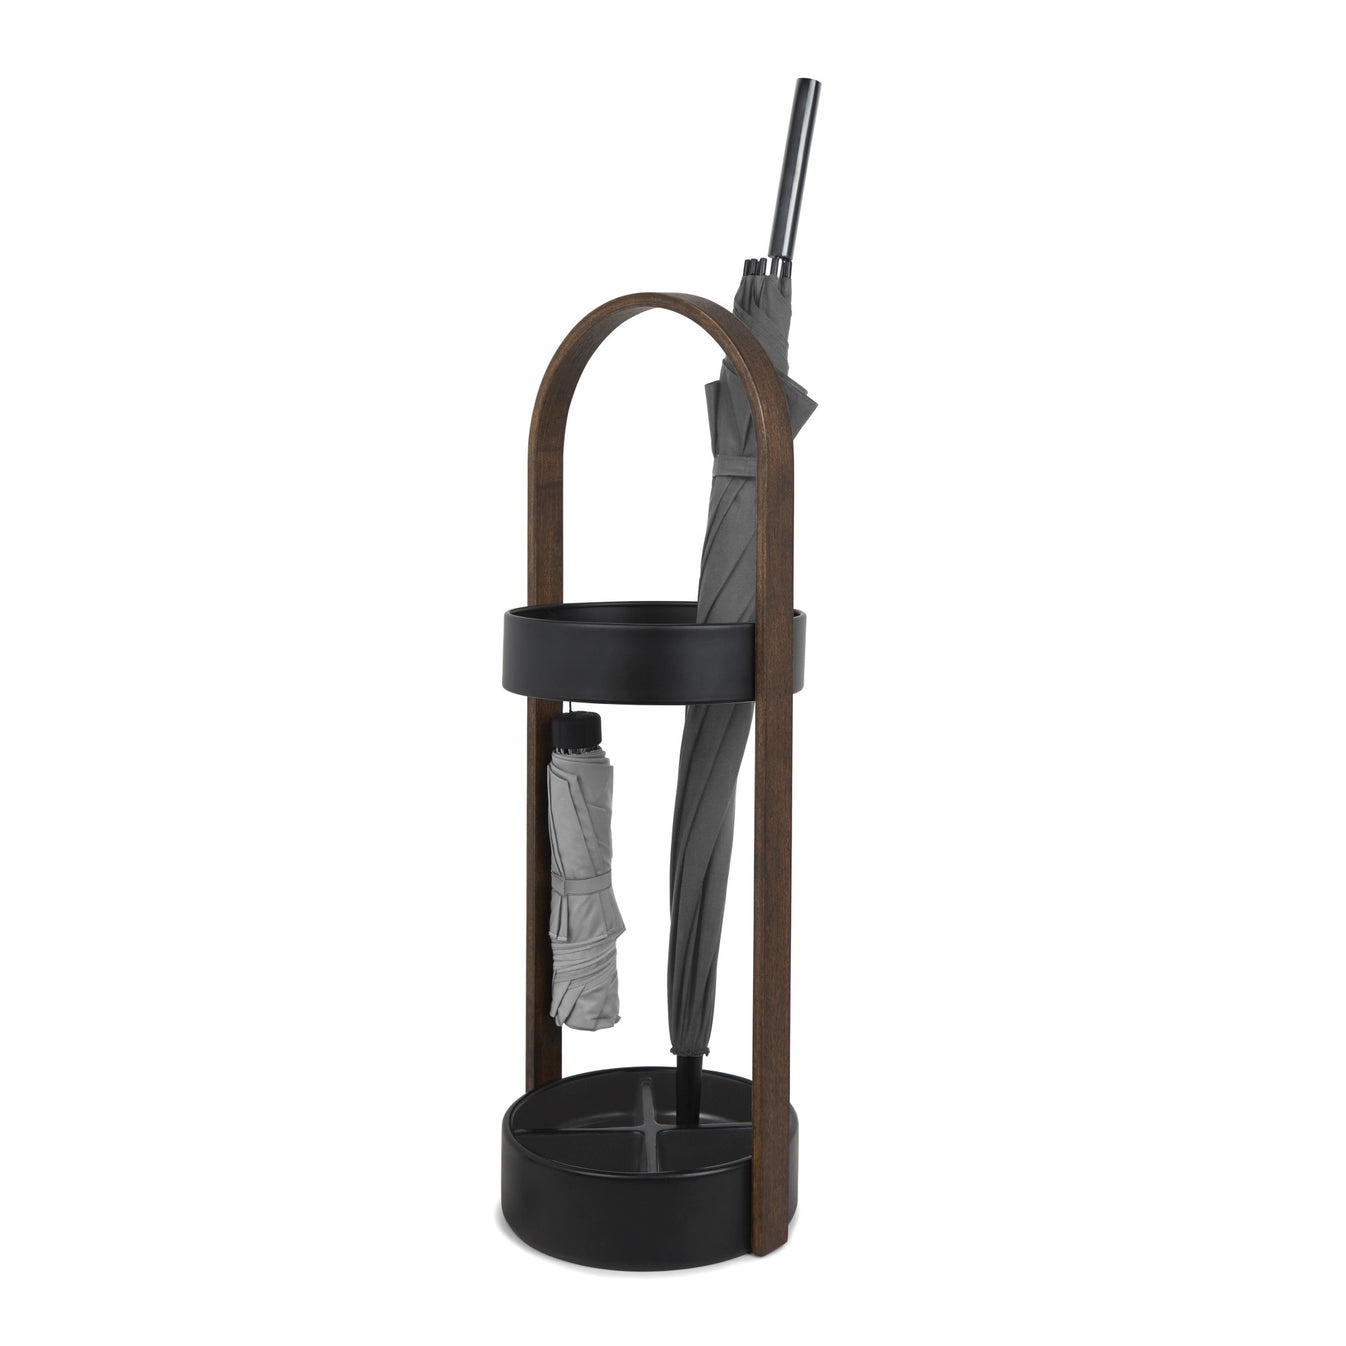
Bellwood Umbrella Stand
The Bellwood Umbrella Stand is durable as it is stylish thanks to its beautiful and shape and resin base, which is water-resistant and prevents rusting. Featuring a round base and a curved wood veneer handle with an upper ring made of steel. This piece is easy to assemble and includes all hardware. Its slots will hold your tall umbrellas with ease and its tiny hooks on the top of the ring will hold your more compact, short umbrellas. Measuring 8 ¾ dia. x 27 inches (22.2 dia x 68.6 cm) this stylish piece will fit neatly into many different spaces and styles of décor. Sleek And Durable Umbrella Stand: An umbrella stand that will look just as good as your furniture, it has four slots for tall umbrellas and two hooks inside the upper ring for small umbrellas Waterproof & Rust-Proof: Features a resin base which is water-resistant and prevents rusting, and a bent wood handle, making it easy to move around Fits Into Multiple Spaces With Ease: Bellwood Umbrella Stand measures 8 ¾ dia. x 27 inches (22 x 68.5 cm), fitting neatly into multiple spaces with ease. This easy to assemble piece it includes all hardware
Brand: Umbra
Category: Home & Garden > Household Supplies > Storage & Organization > Storage Hooks & Racks > Umbrella Stands & Racks